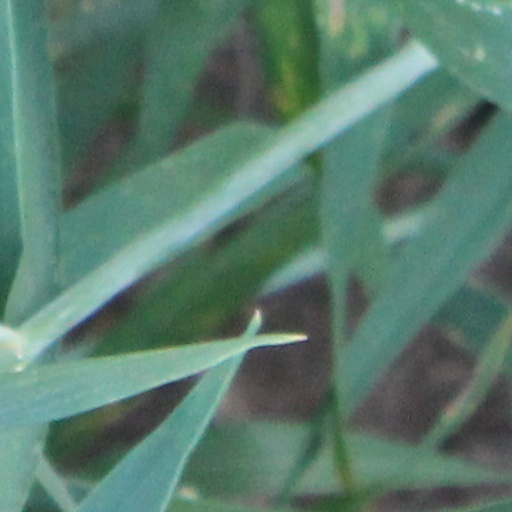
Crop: wheat